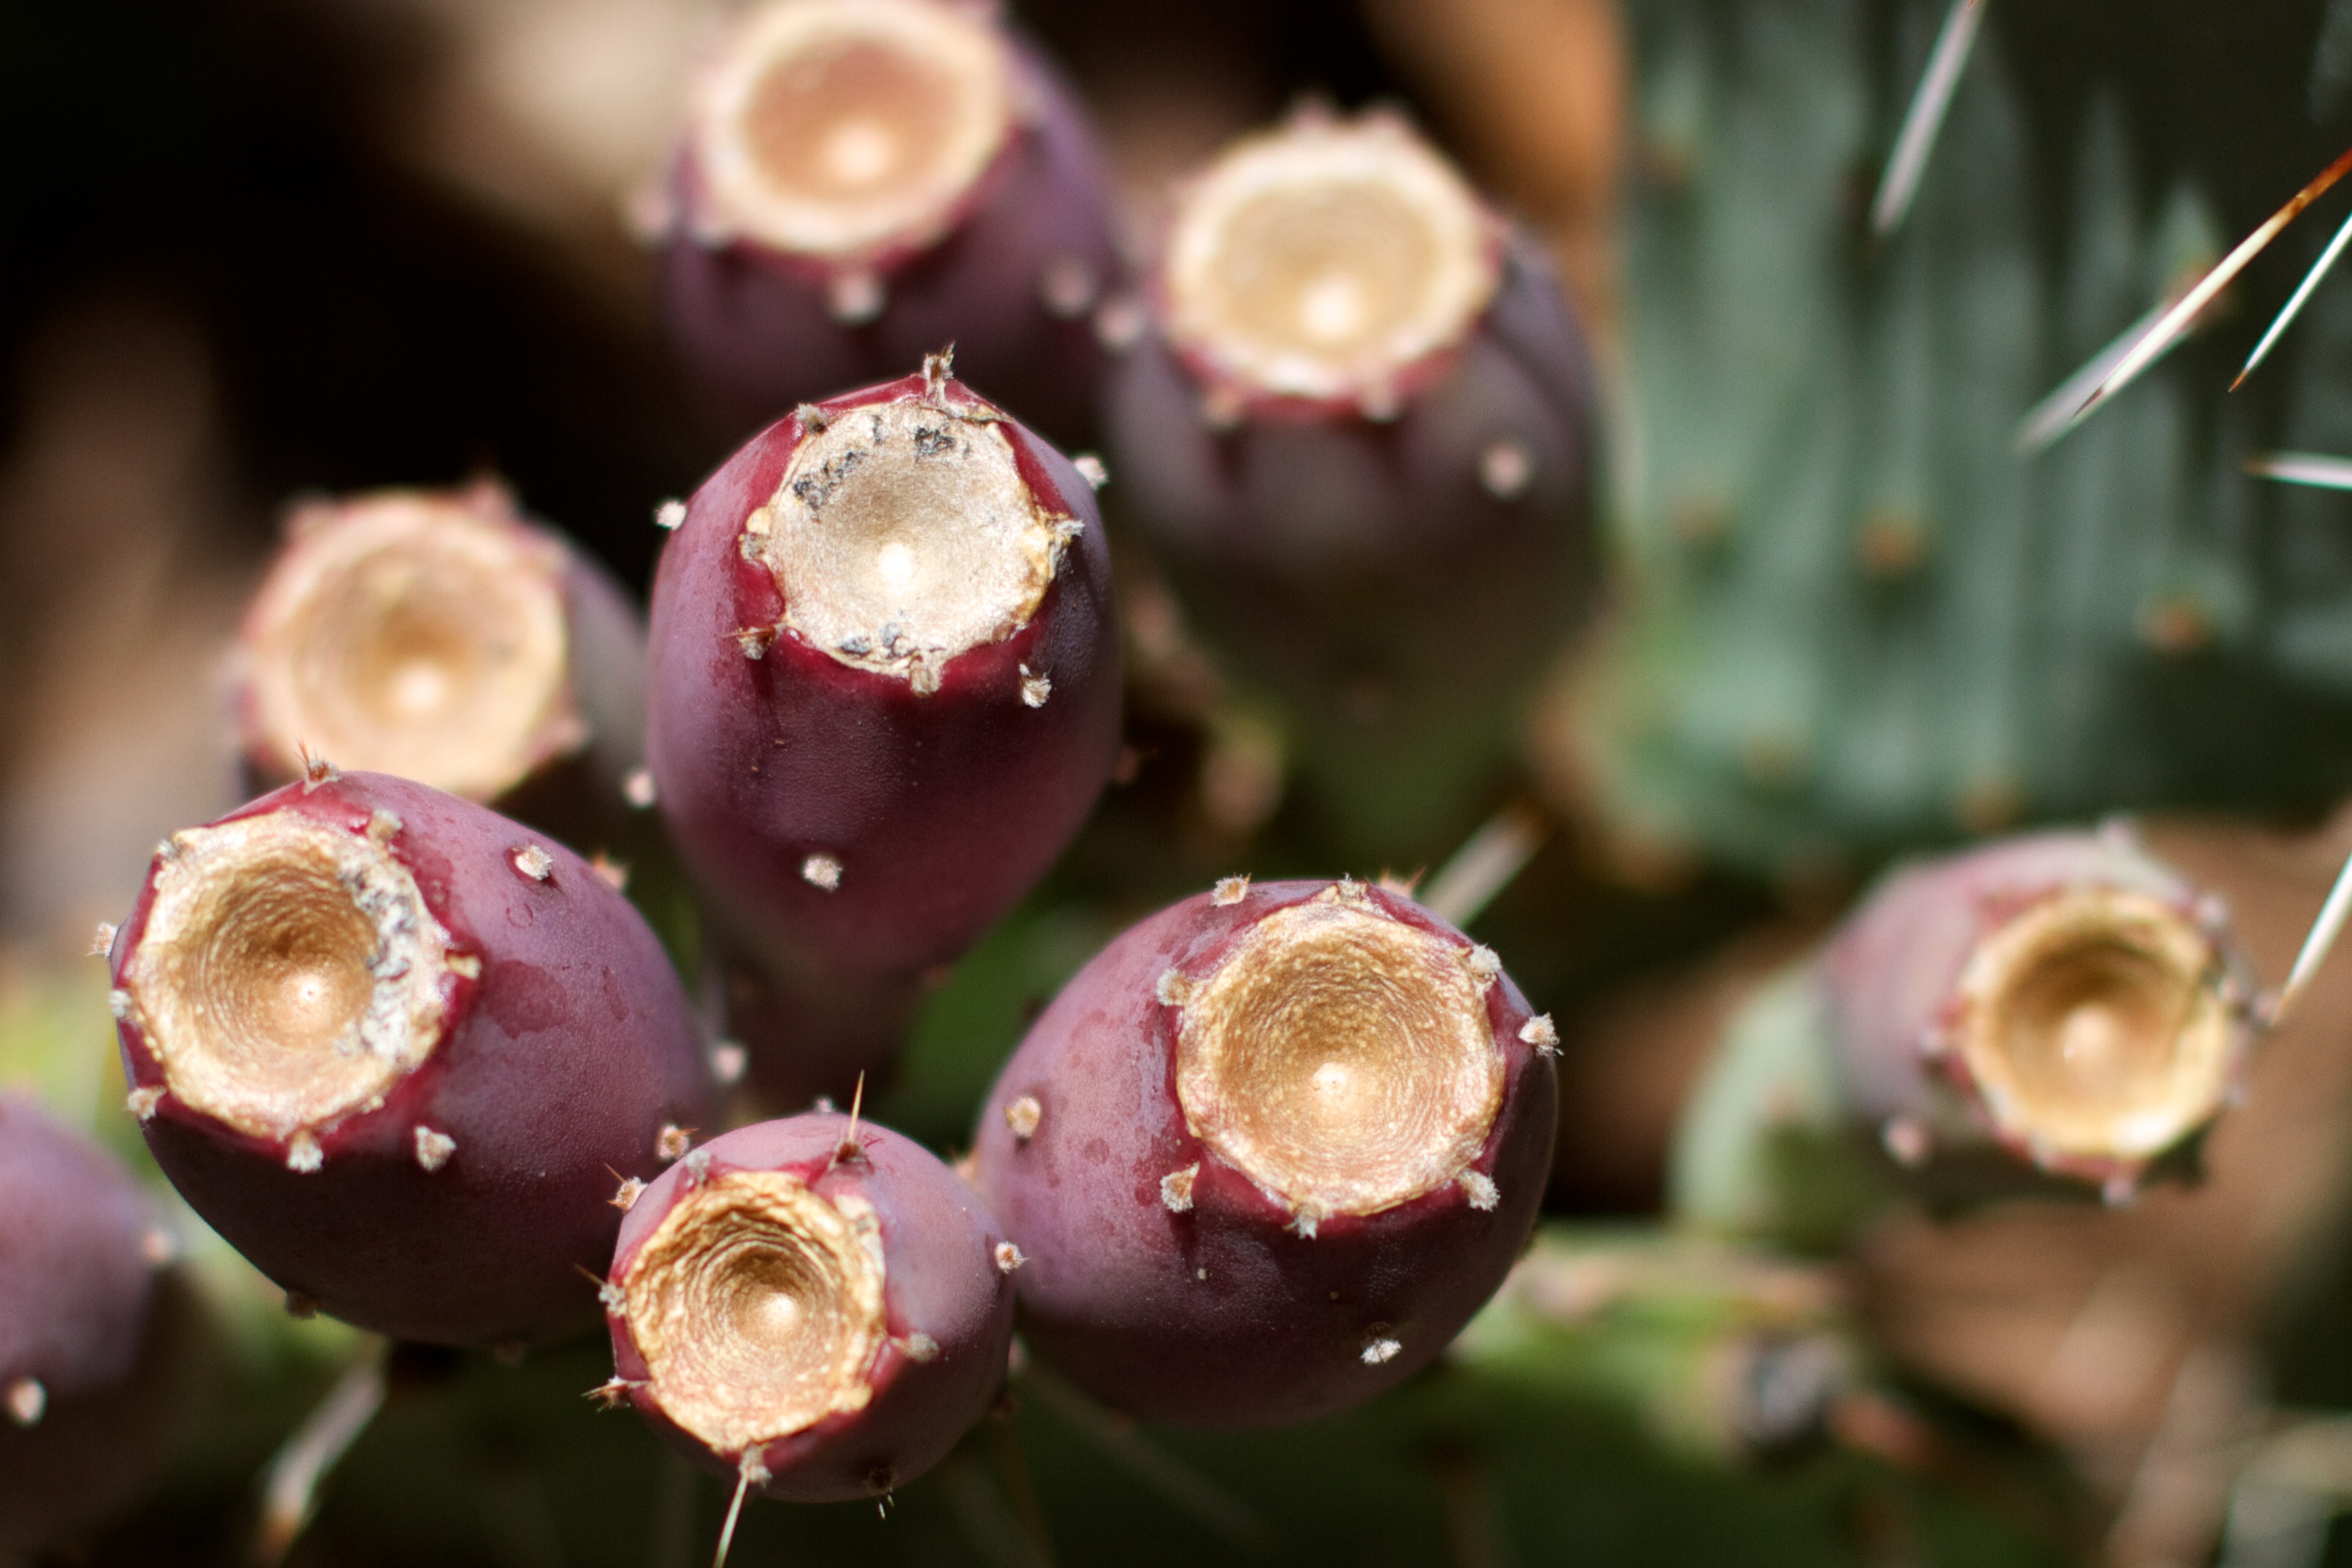
blossom, cactus, plant, photography, flower, petal, produce, botany, pink, flora, close up, floristry, macro photography, flowering plant, floral design, land plant, flower arranging